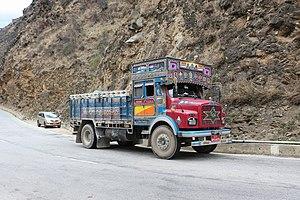
Camion sur la route Phuentsholing-Thimphu (AH-48), Bhoutan
Le transport au Bhoutan prend place dans un contexte très montagneux et repose sur un réseau routier de 8 000 km complété par deux aéroports, dont un international. Le Bhoutan étant un pays sans accès à la mer, il ne comporte aucun port, ni même de voie navigable. En outre, le pays est dépourvu de rail. Le seul accès routier au pays se fait par la frontière avec l'Inde.